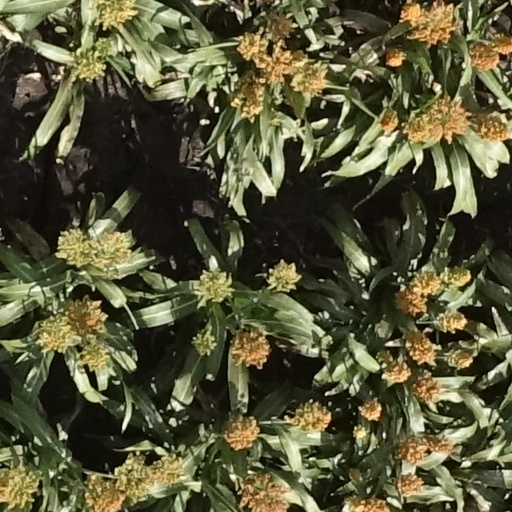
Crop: sorghum